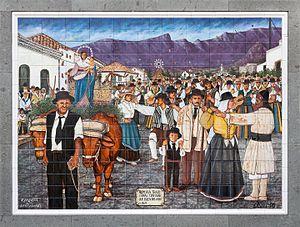
Santa Lucía de Tirajana est une commune de la communauté autonome des Îles Canaries en Espagne. Elle est située au sud-est de l'île de Grande Canarie dans la province de Las Palmas.